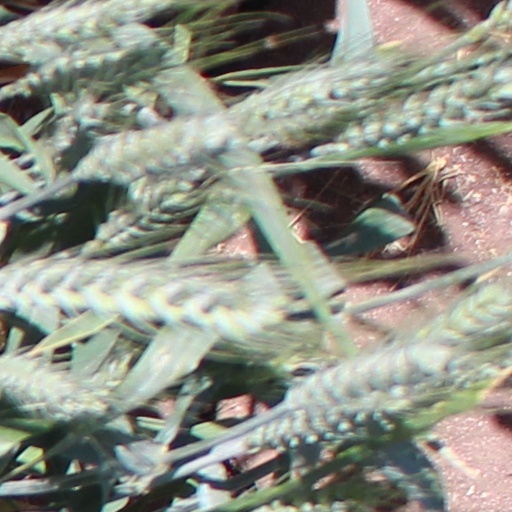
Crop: wheat